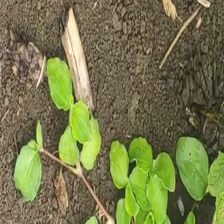
Weed species: Kena_(Commplina_benghalensio)